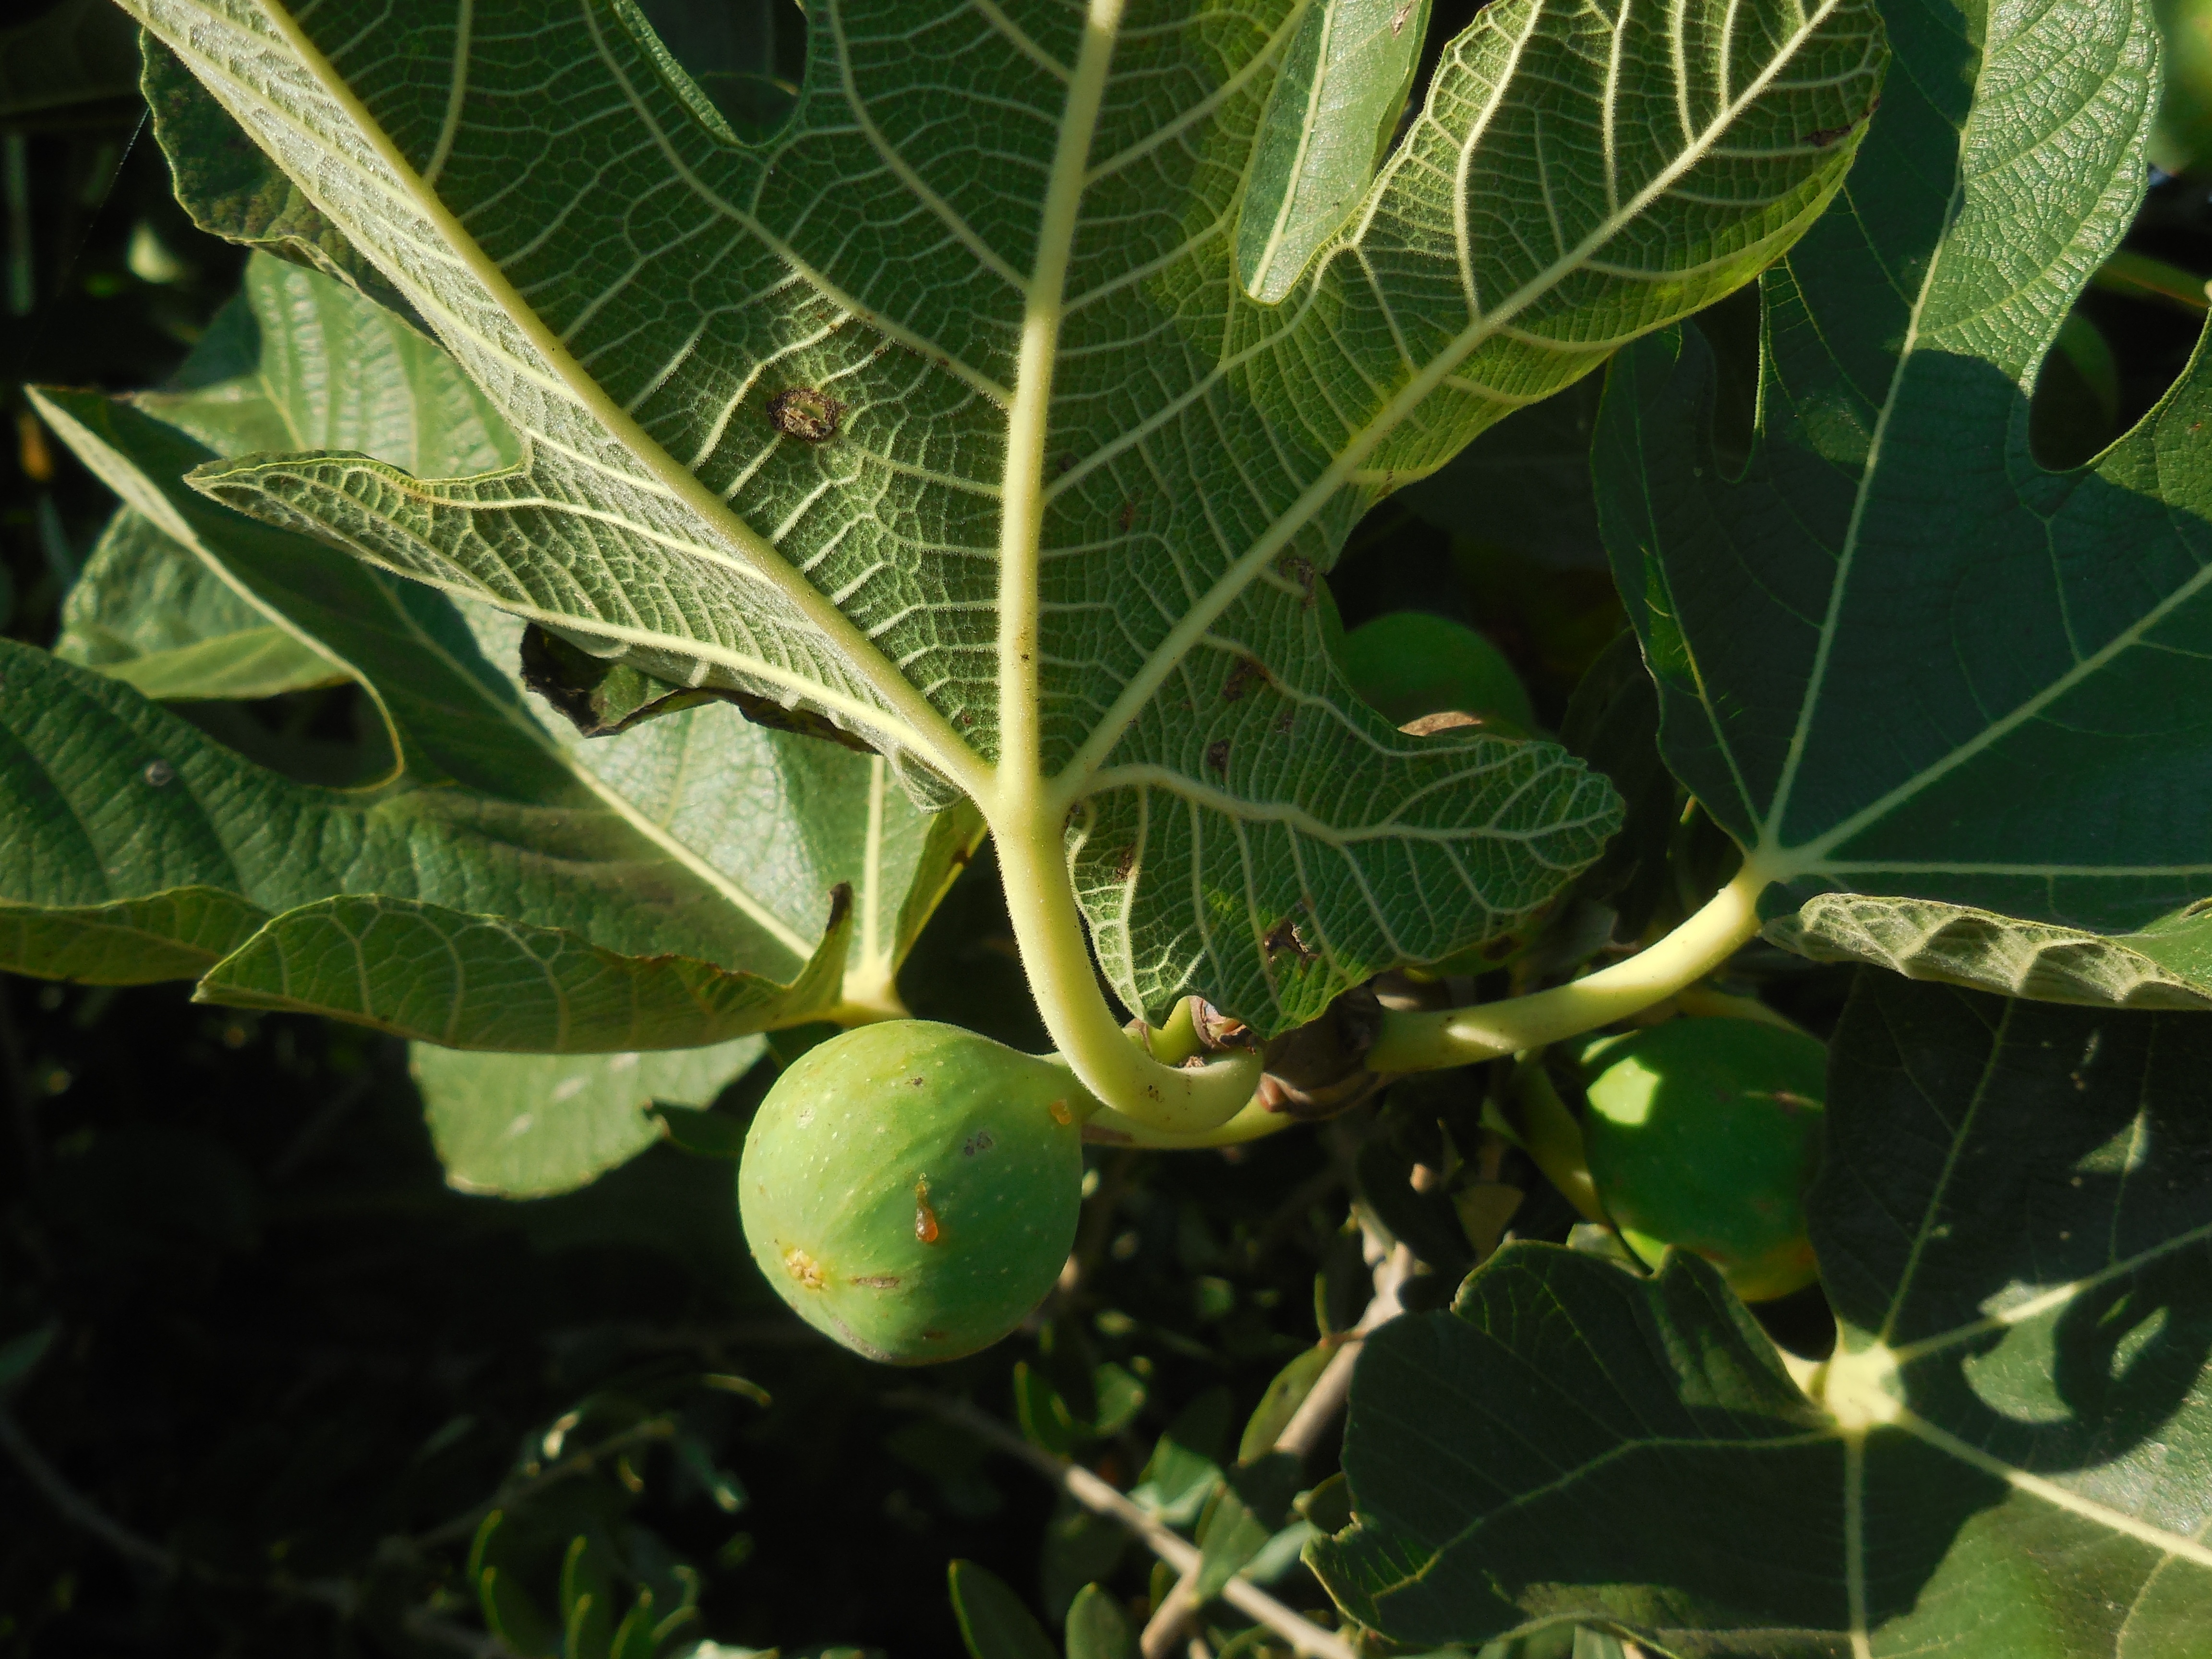
tree, plant, fruit, leaf, flower, food, green, mediterranean, produce, crop, botany, flora, fig, shrub, fruits, cyprus, flowering plant, common fig, woody plant, land plant